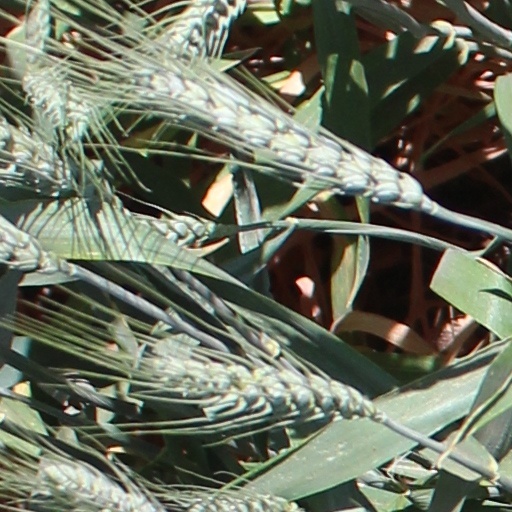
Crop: wheat